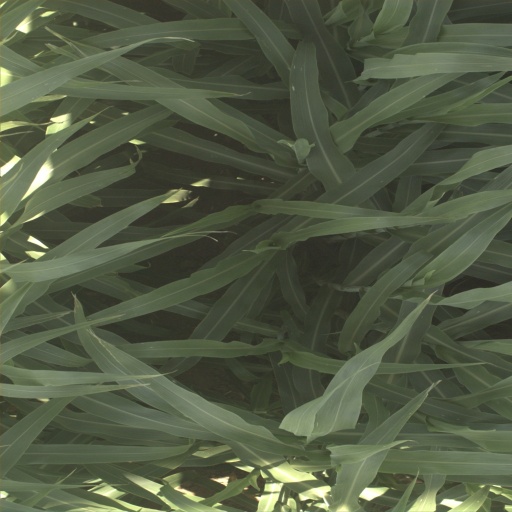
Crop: sorghum